Diodorus scytobrachion

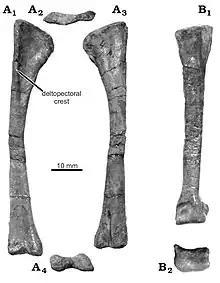
Assigned right humerus (A) and metatarsal (B)

The reptile group Archosauria had diverged into two lineages by the Middle Triassic, the crocodilian line Pseudosuchia, and the line leading to birds, Ornithodira, which includes the group Dinosauromorpha. Only fragmentary specimens of non−dinosaurian dinosauromorphs (basal or early diverging members of the clade that includes dinosaurs) from Argentina were recognized until the 21st century, when their larger taxonomic diversity, and geographic and stratigraphic range was realized. A previously unknown group was first recognized upon the discovery of "Silesaurus" from Poland, and features similar to this animal were later identified in new and previously discovered taxa from the Americas and Africa. Features suggested to unite this group include long necks, long limbs, quadrupedality, dentary "beaks" on the lower jaw, and leaf-shaped front teeth that indicate herbivory or omnivory. Based on these shared features, Nesbitt and colleagues named the new clade Silesauridae in 2010, as an early sister group of Dinosauria. They did not find silesaurids to be basal dinosaurs, due to their lacking some important features of that group, and suggested that silesaurids and ornithischian and sauropodomorph dinosaurs independently evolved their similar teeth and diet from carnivorous ancestors. They inferred that the various lineages within Ornithodira (such as dinosaurs and silesaurids) must have diverged from each other by the late Anisian stage of the early Middle Triassic, about 242million years ago.